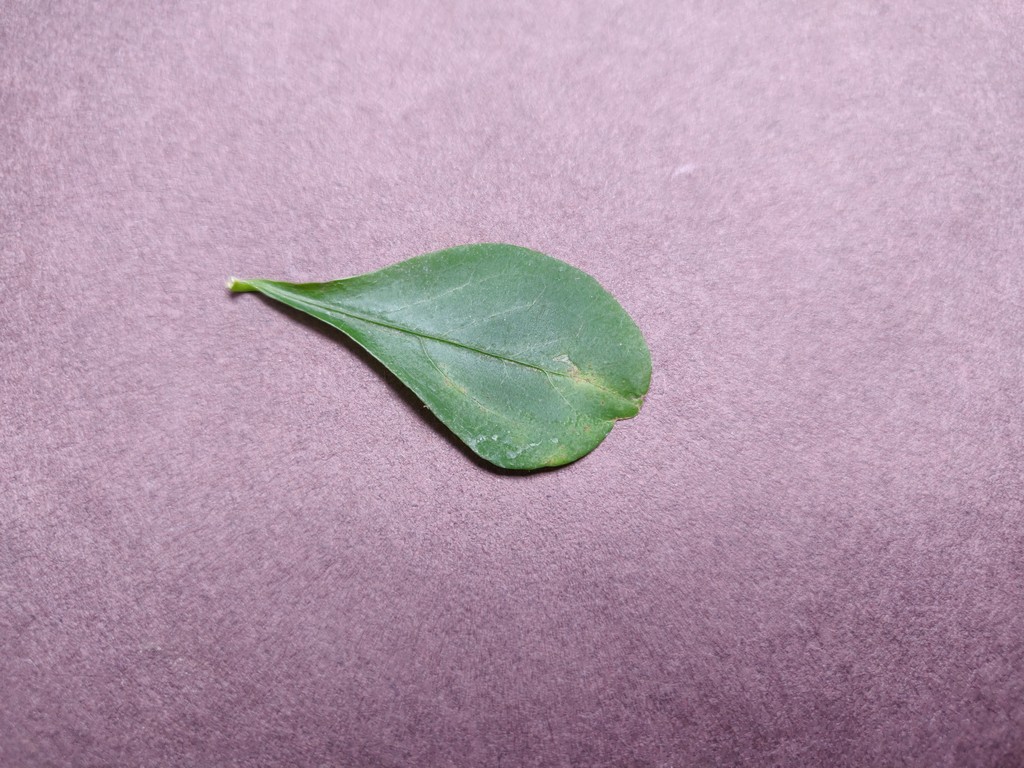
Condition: Unhealthy
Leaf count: single
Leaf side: front